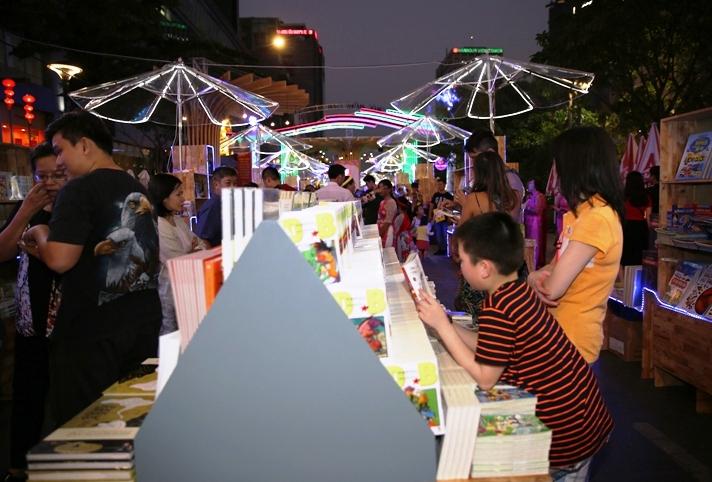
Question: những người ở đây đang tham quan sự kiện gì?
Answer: hội sách